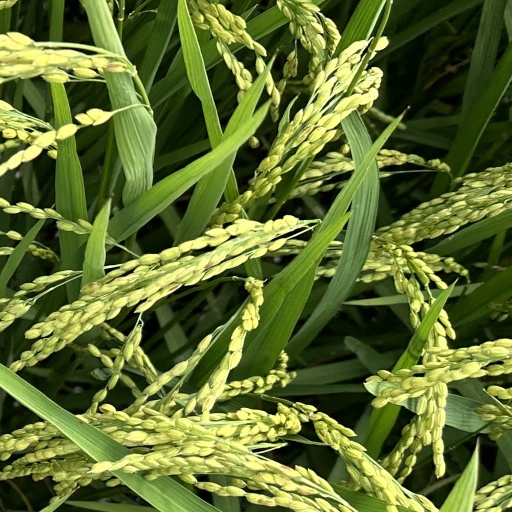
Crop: rice